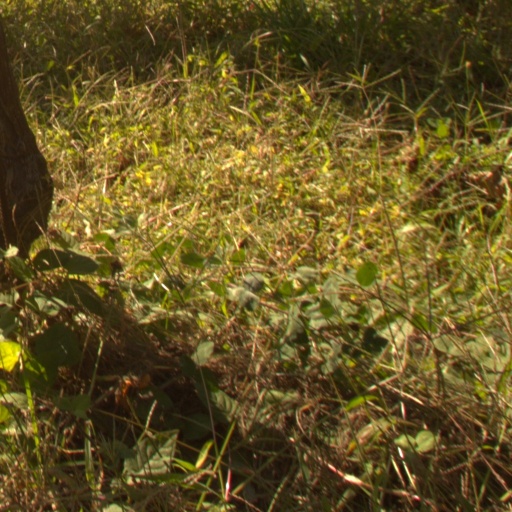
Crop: grape